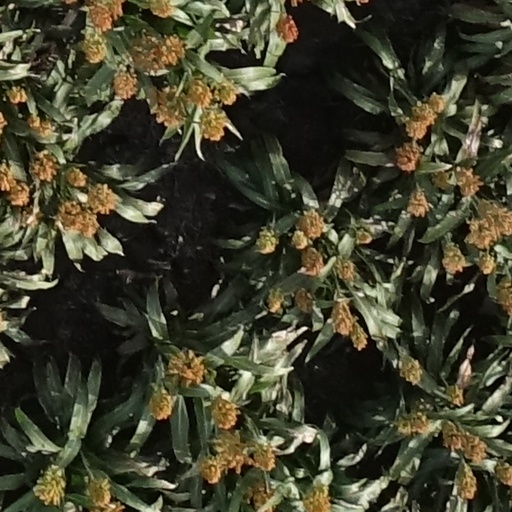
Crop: sorghum